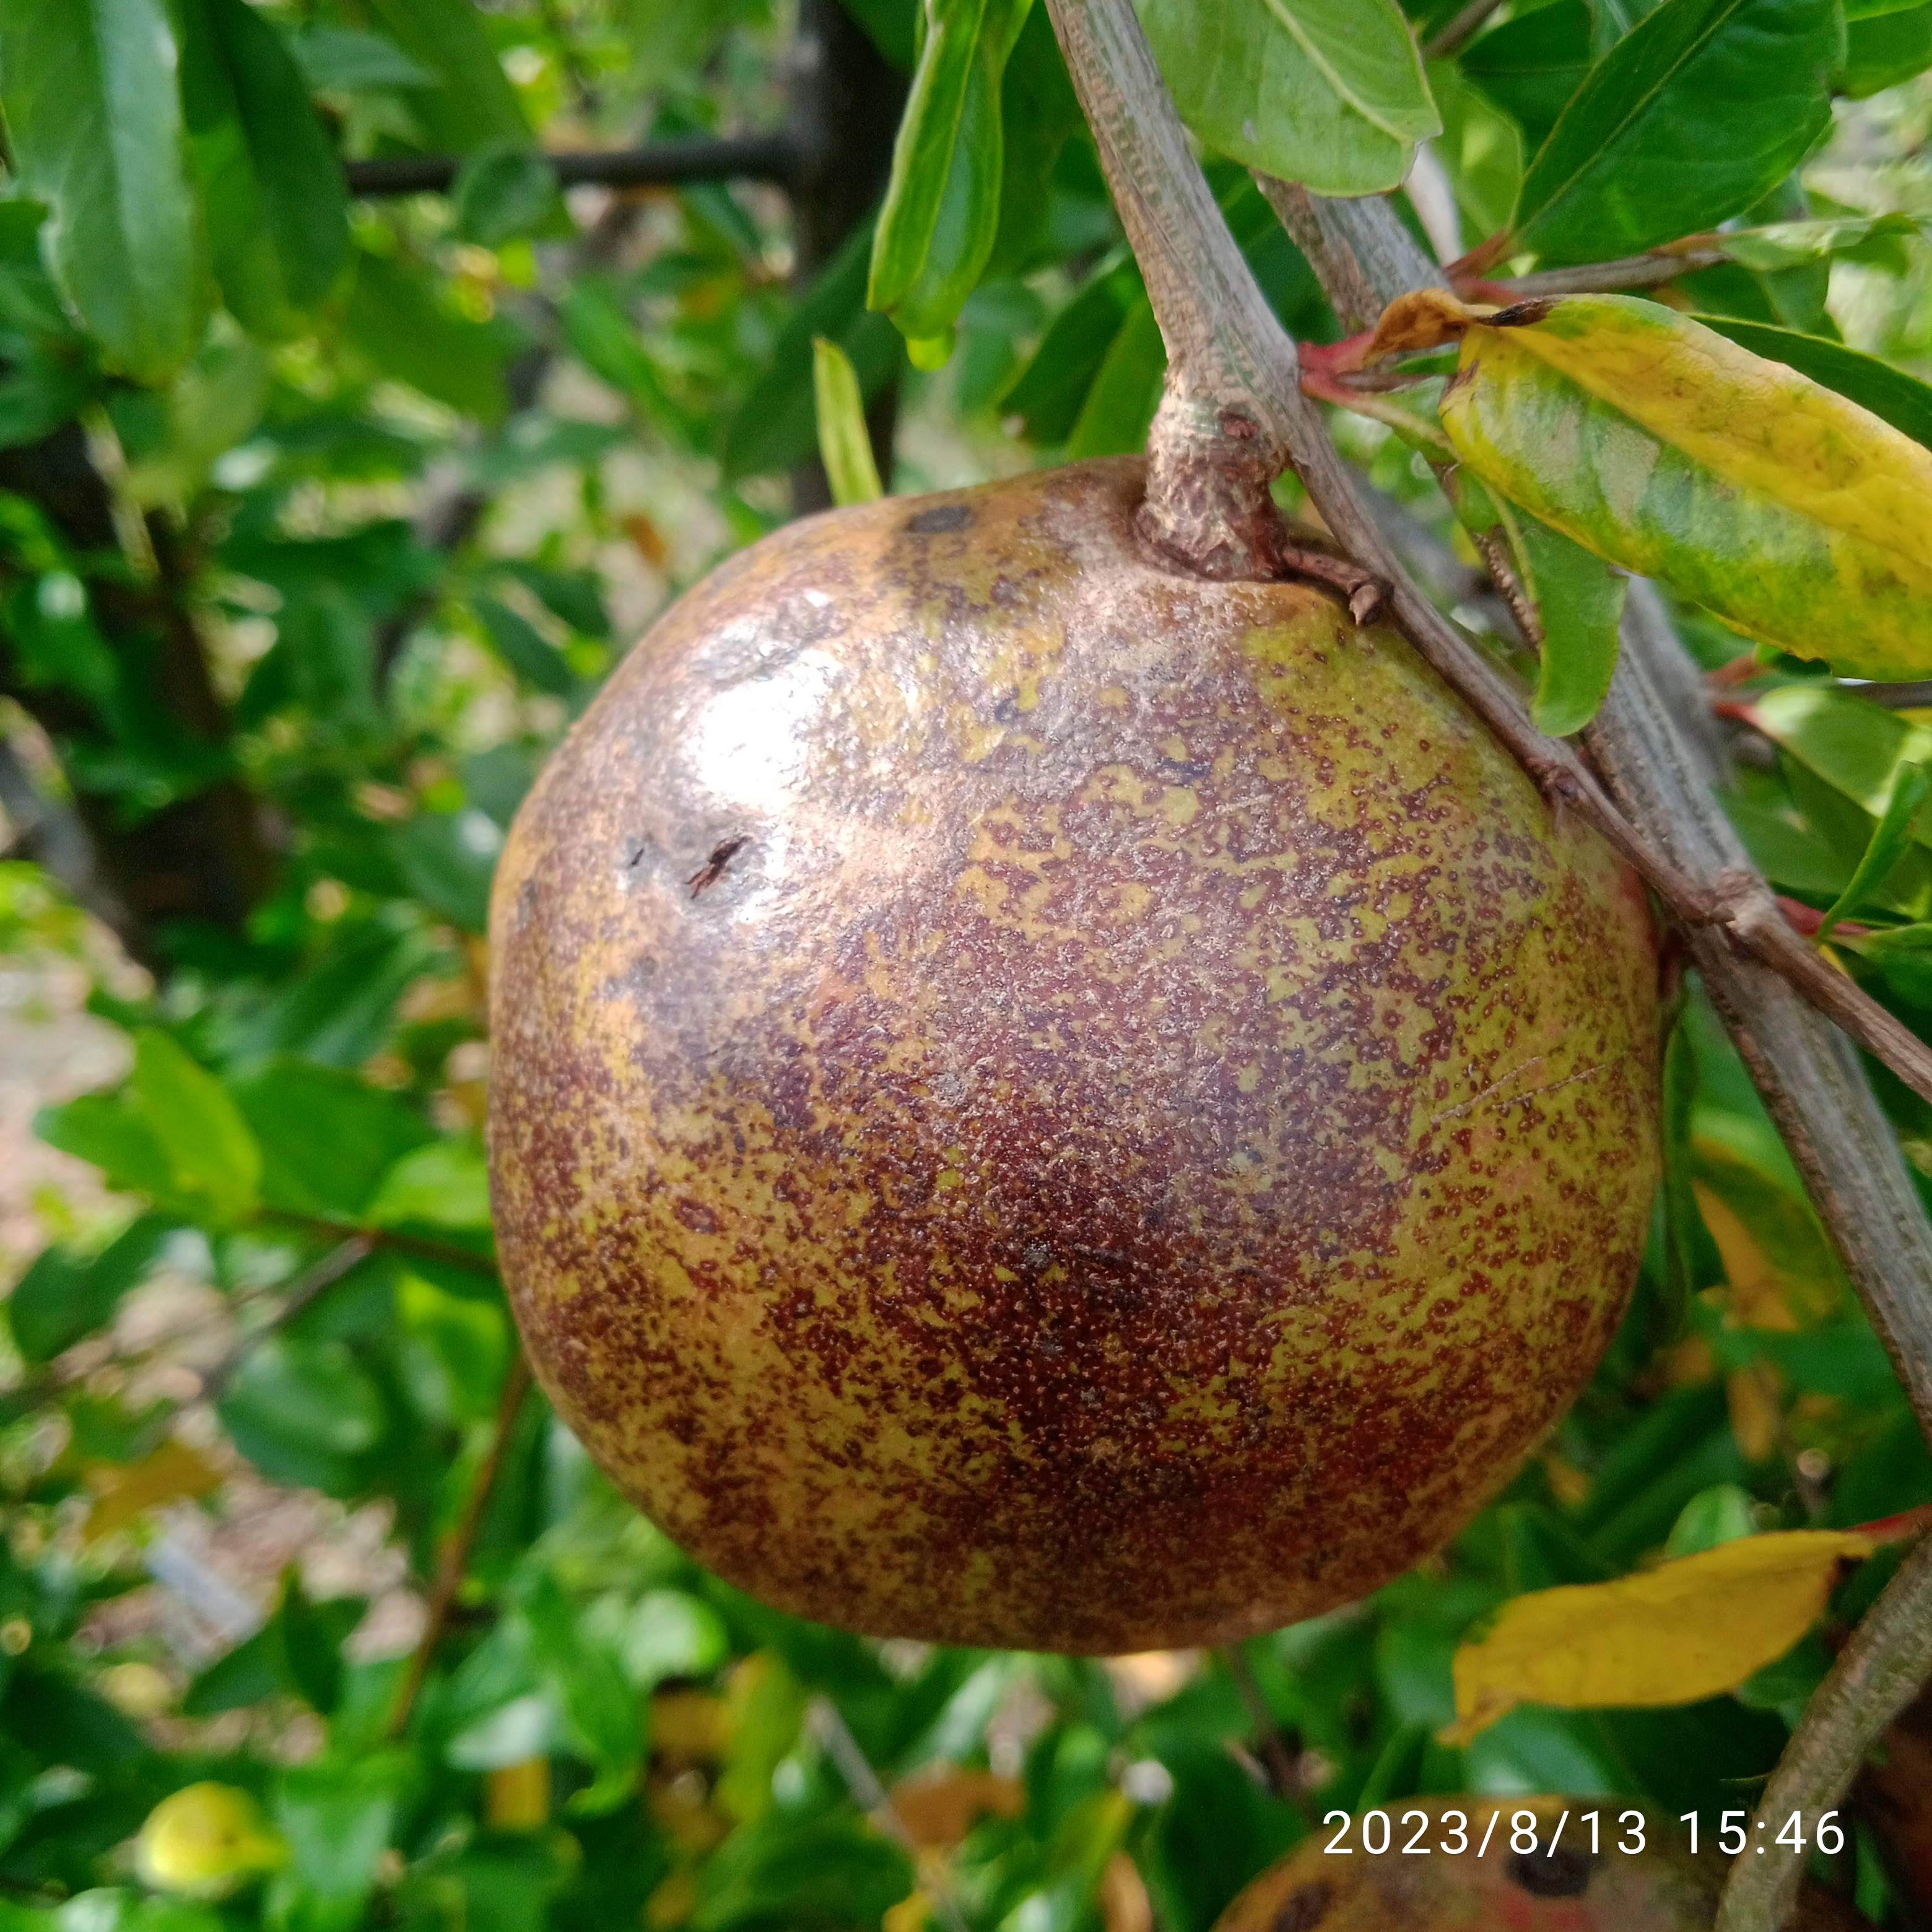
Label: Cercospora